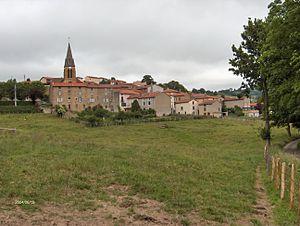
Vue générale
Machézal est une commune française située dans le département de la Loire en région Auvergne-Rhône-Alpes.